Maggie Smith

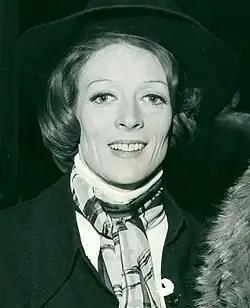
Smith in 1973

In 1970 Smith played the title role in Ingmar Bergman's London production of the Henrik Ibsen play "Hedda Gabler", winning her second "Evening Standard" Theatre Award for Best Actress. In 1975 Smith starred as Amanda Prynne in the Noël Coward comedy "Private Lives" at the 46th Street Theatre on Broadway. The play, directed by John Gielgud, received positive reviews. "The New York Times" theatre critic praised Smith's physical comedic skills writing, "Miss Smith's body spins, lurches, misses yards at a time before another foot comes down, ends in a paralysis that will require hypnosis to undo. The effect, because Noel Coward's situation is funny and because Miss Smith sends off that one little extra signal that spells extravagance, is hilarious, explosively so." Smith received her first Tony Award nomination and a Drama Desk Award nomination. In the mid-1970s, she made several guest appearances on "The Carol Burnett Show".